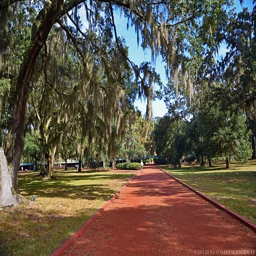
front walk to the plantation main house and surrounding buildings